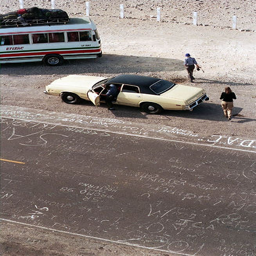
A car parked on the side of a road with people standing outside of it.
A car near a bus that two people are walking towards.
Three people are walking near a car parked behind a bus.
Three people entering or leaving a car that is on the side of the road next to a bus.
a car is parked next to a bus as people walk by